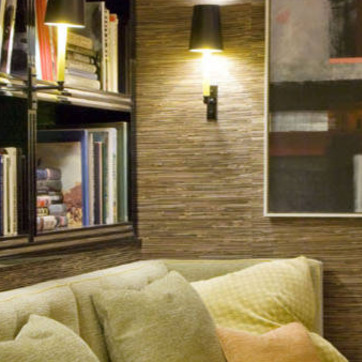
Material: wallpaper